Ferrari 212 Export

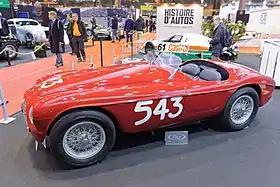
Ferrari 212 Export Touring Barchetta

The Ferrari 212 Export was a sports racing car produced by Ferrari in 1951–1952. The 212 Exports won Tour de France automobile, Giro di Sicilia, Coppa della Toscana, 10 Hours of Messina and other motor races throughout its career. It was meant to be a sports car available for oversea markets.